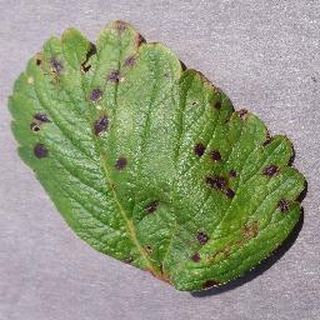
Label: strawberry_leaf_scorch